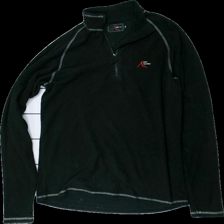
View: front
Type: Outerwear
Category: Unisex
Brand: High Mountain
Colors: Black, White, Red
Material: 100% polyester
Pattern: Embroidered
Cut: Regular
Size: XL
Season: Autumn
Holes: Major
Damage: hål arm
Damage location: bottom left
Price range: <50
Recommended usage: Export
Description: svart fleece med dragkedja och broderad logga fram, hål i arm och hårig